Transport in Beijing

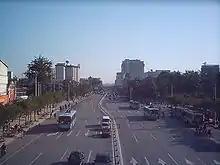
Roads in Beijing

Beijing, as the capital and one of the four municipalities of the People's Republic of China (PRC), is a transport hub, with a sophisticated network of roads, railways and two major airports. Five completed ring roads encircle the city with nine expressways heading in virtually all compass directions, supplemented by eleven China National Highways.